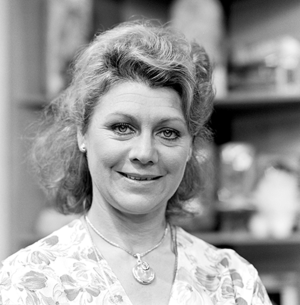
Brûni Heinke, née Brunhilde Margot Heinke le 23 septembre 1940 à Rotterdam, est une actrice néerlandaise.